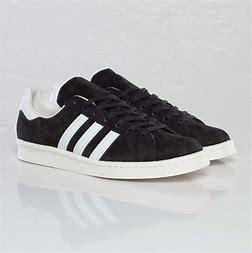
Brand: Adidas
Model: Campus 80S